Kala Venkata Rao

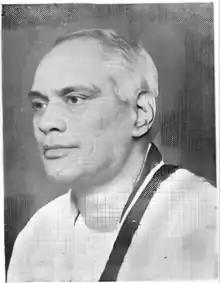

Kala Venkata Rao was an Indian independence activist and politician. He served as the Minister for Revenue in the governments of the Madras Presidency and Andhra Pradesh. He also served as the Minister of Finance in the latter.